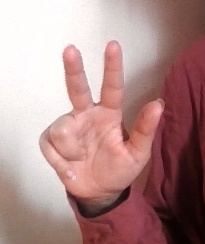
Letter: al